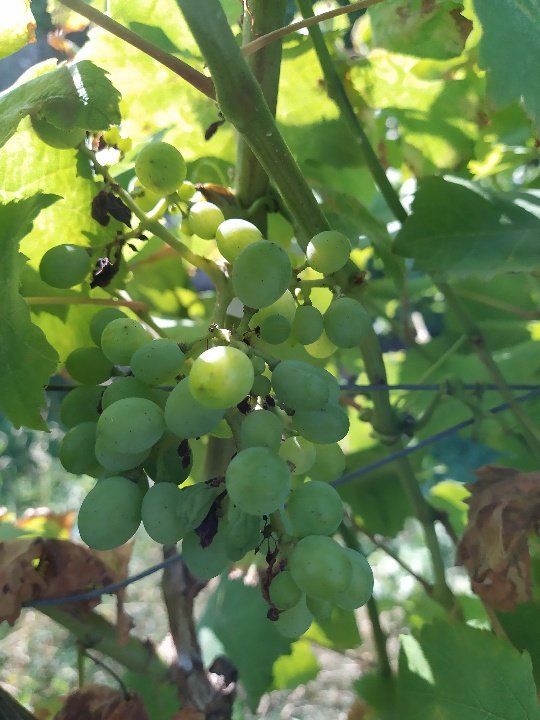
Berries visible: 45
Grape clusters: 1